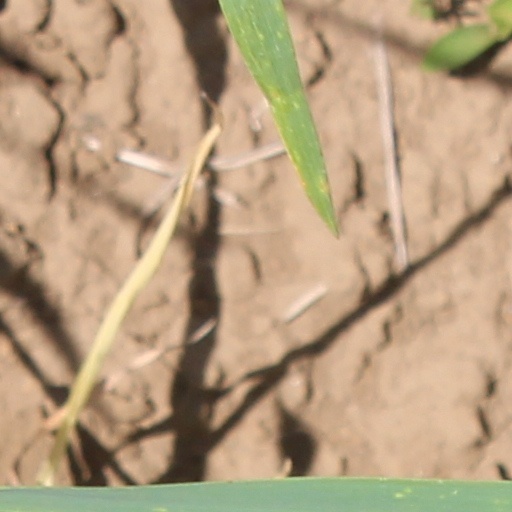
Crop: wheat